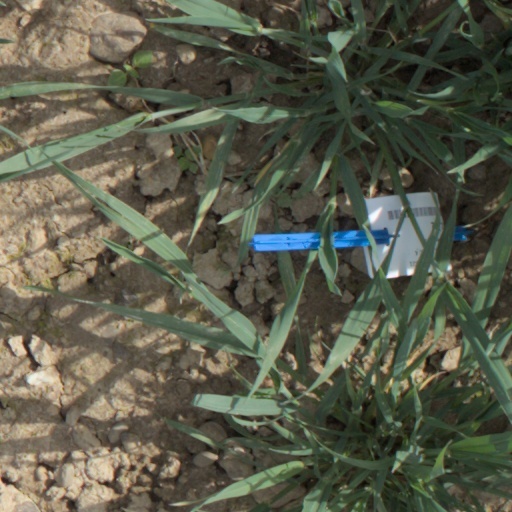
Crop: wheat